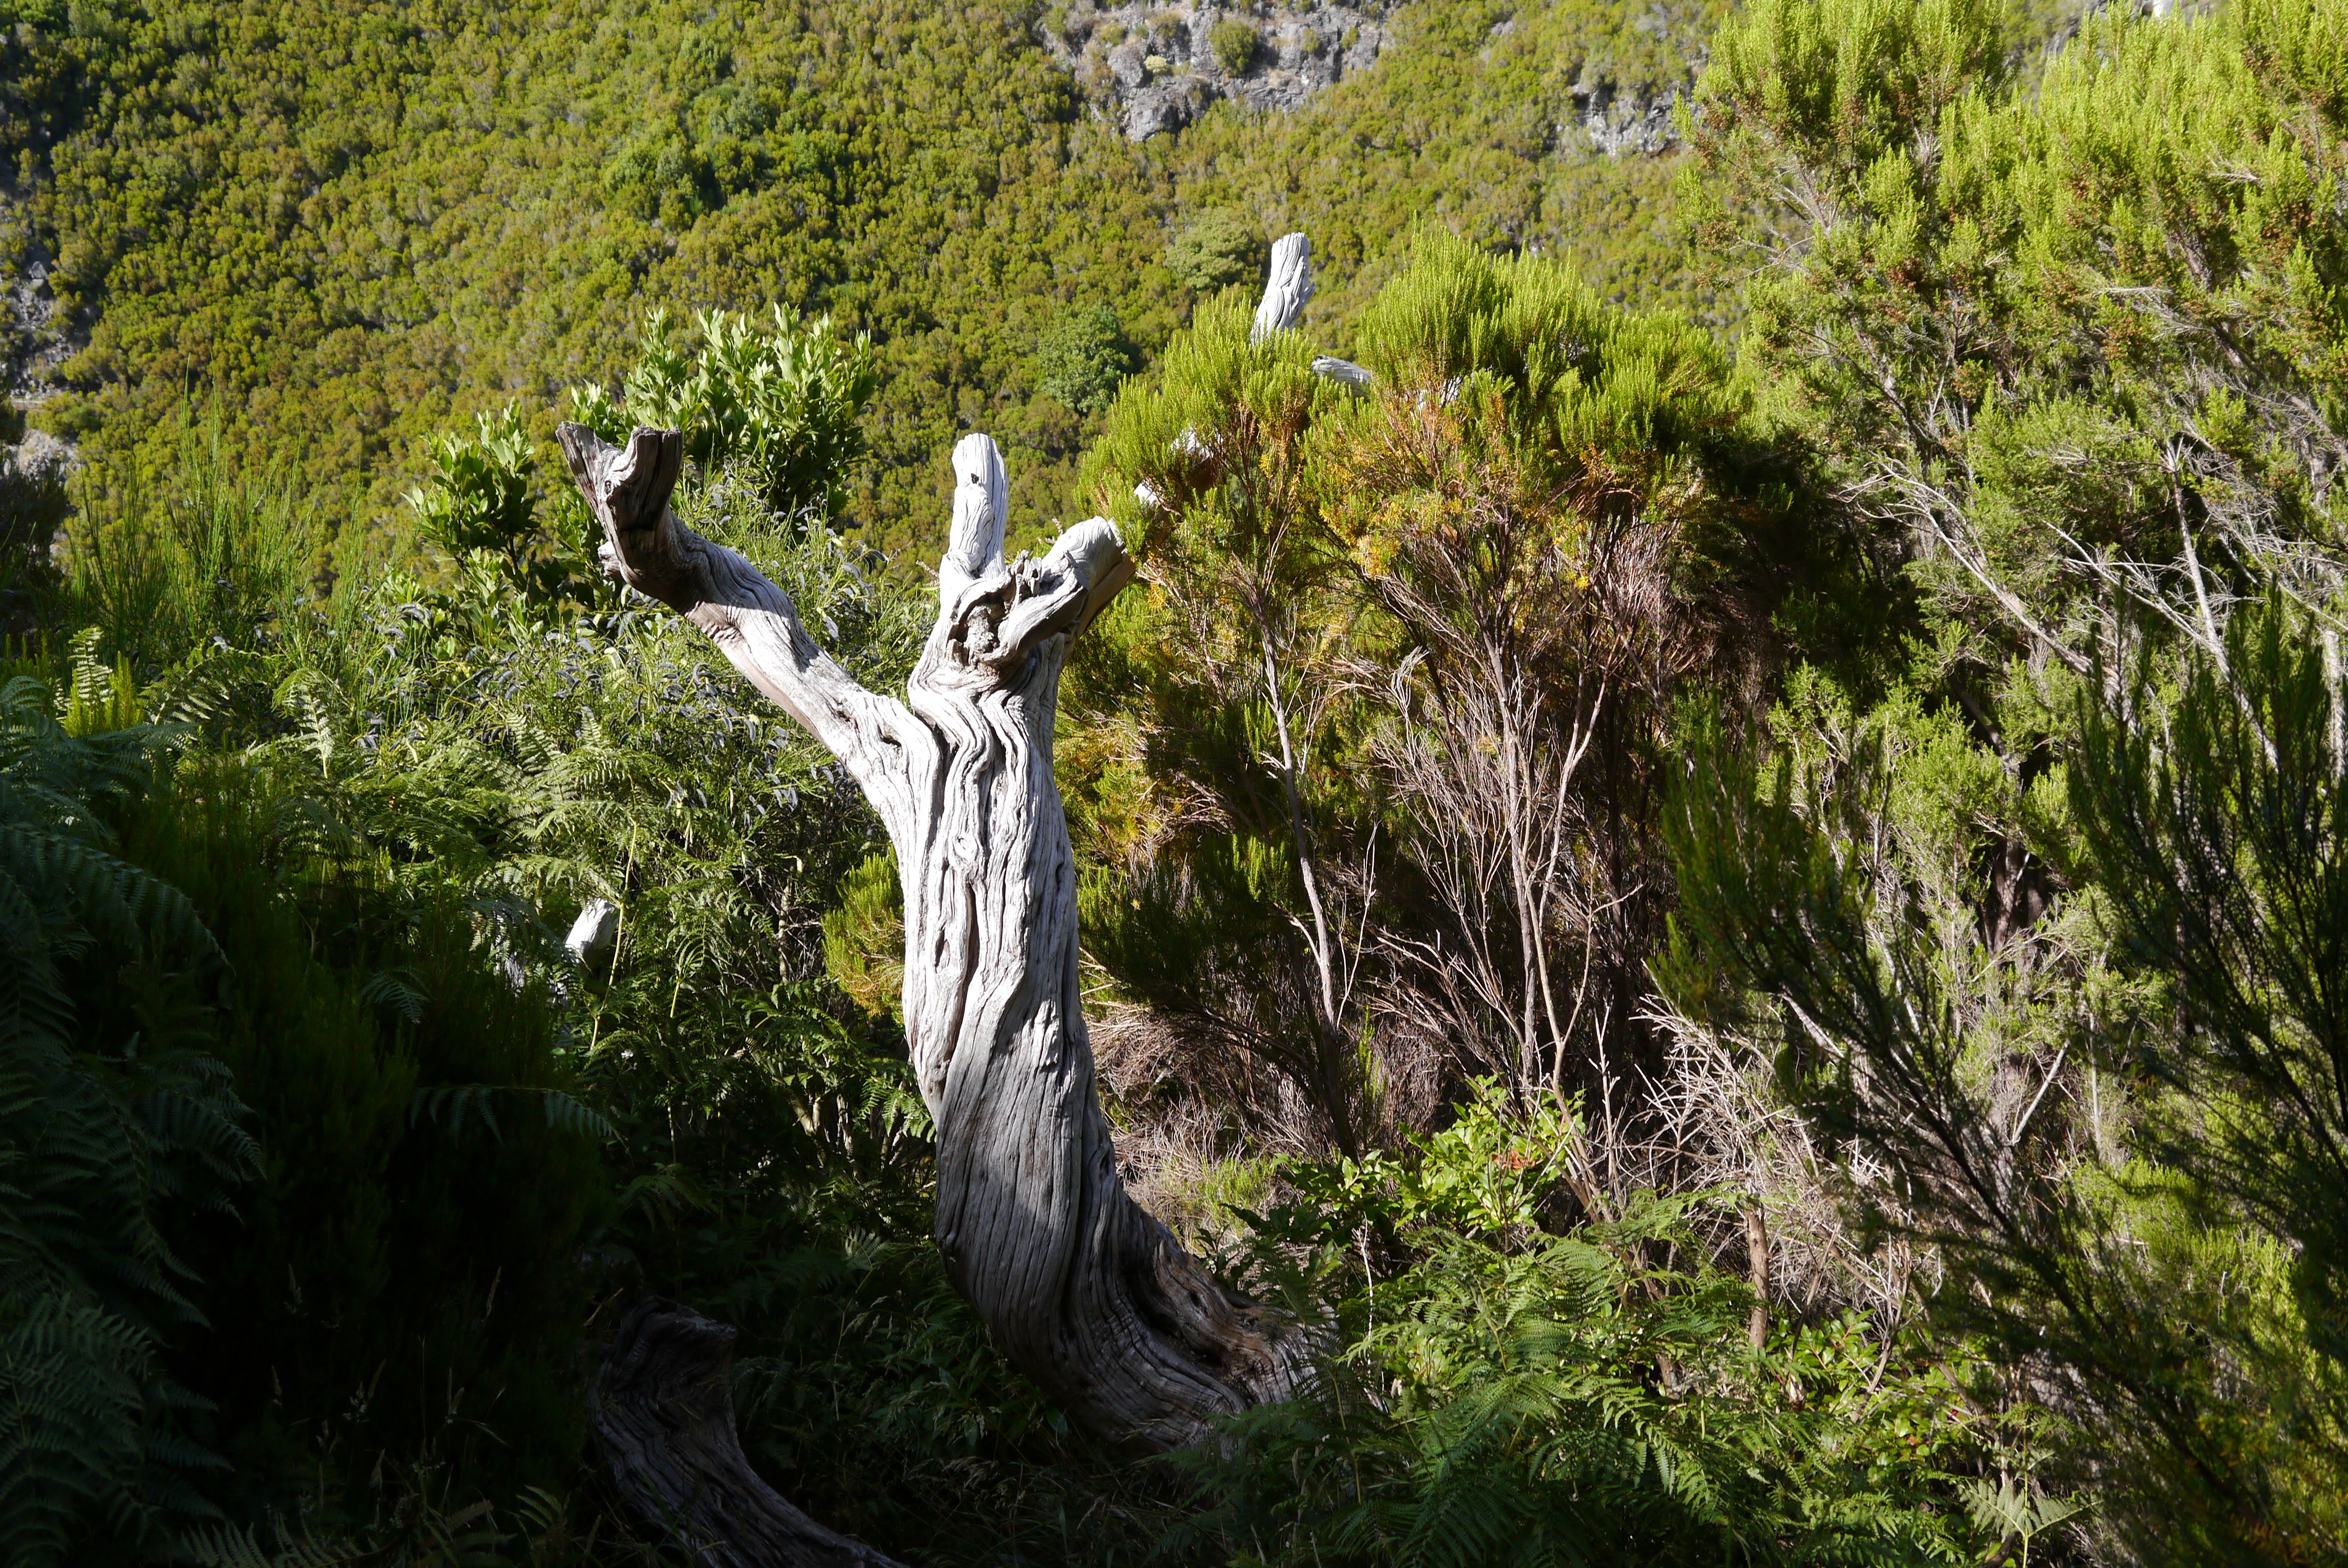
tree, forest, rock, wilderness, plant, trail, flower, old, log, terrain, flora, rainforest, gnarled, woodland, water feature, woody plant